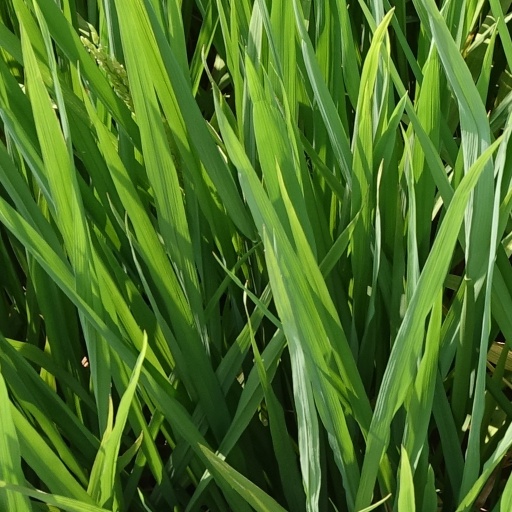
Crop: rice